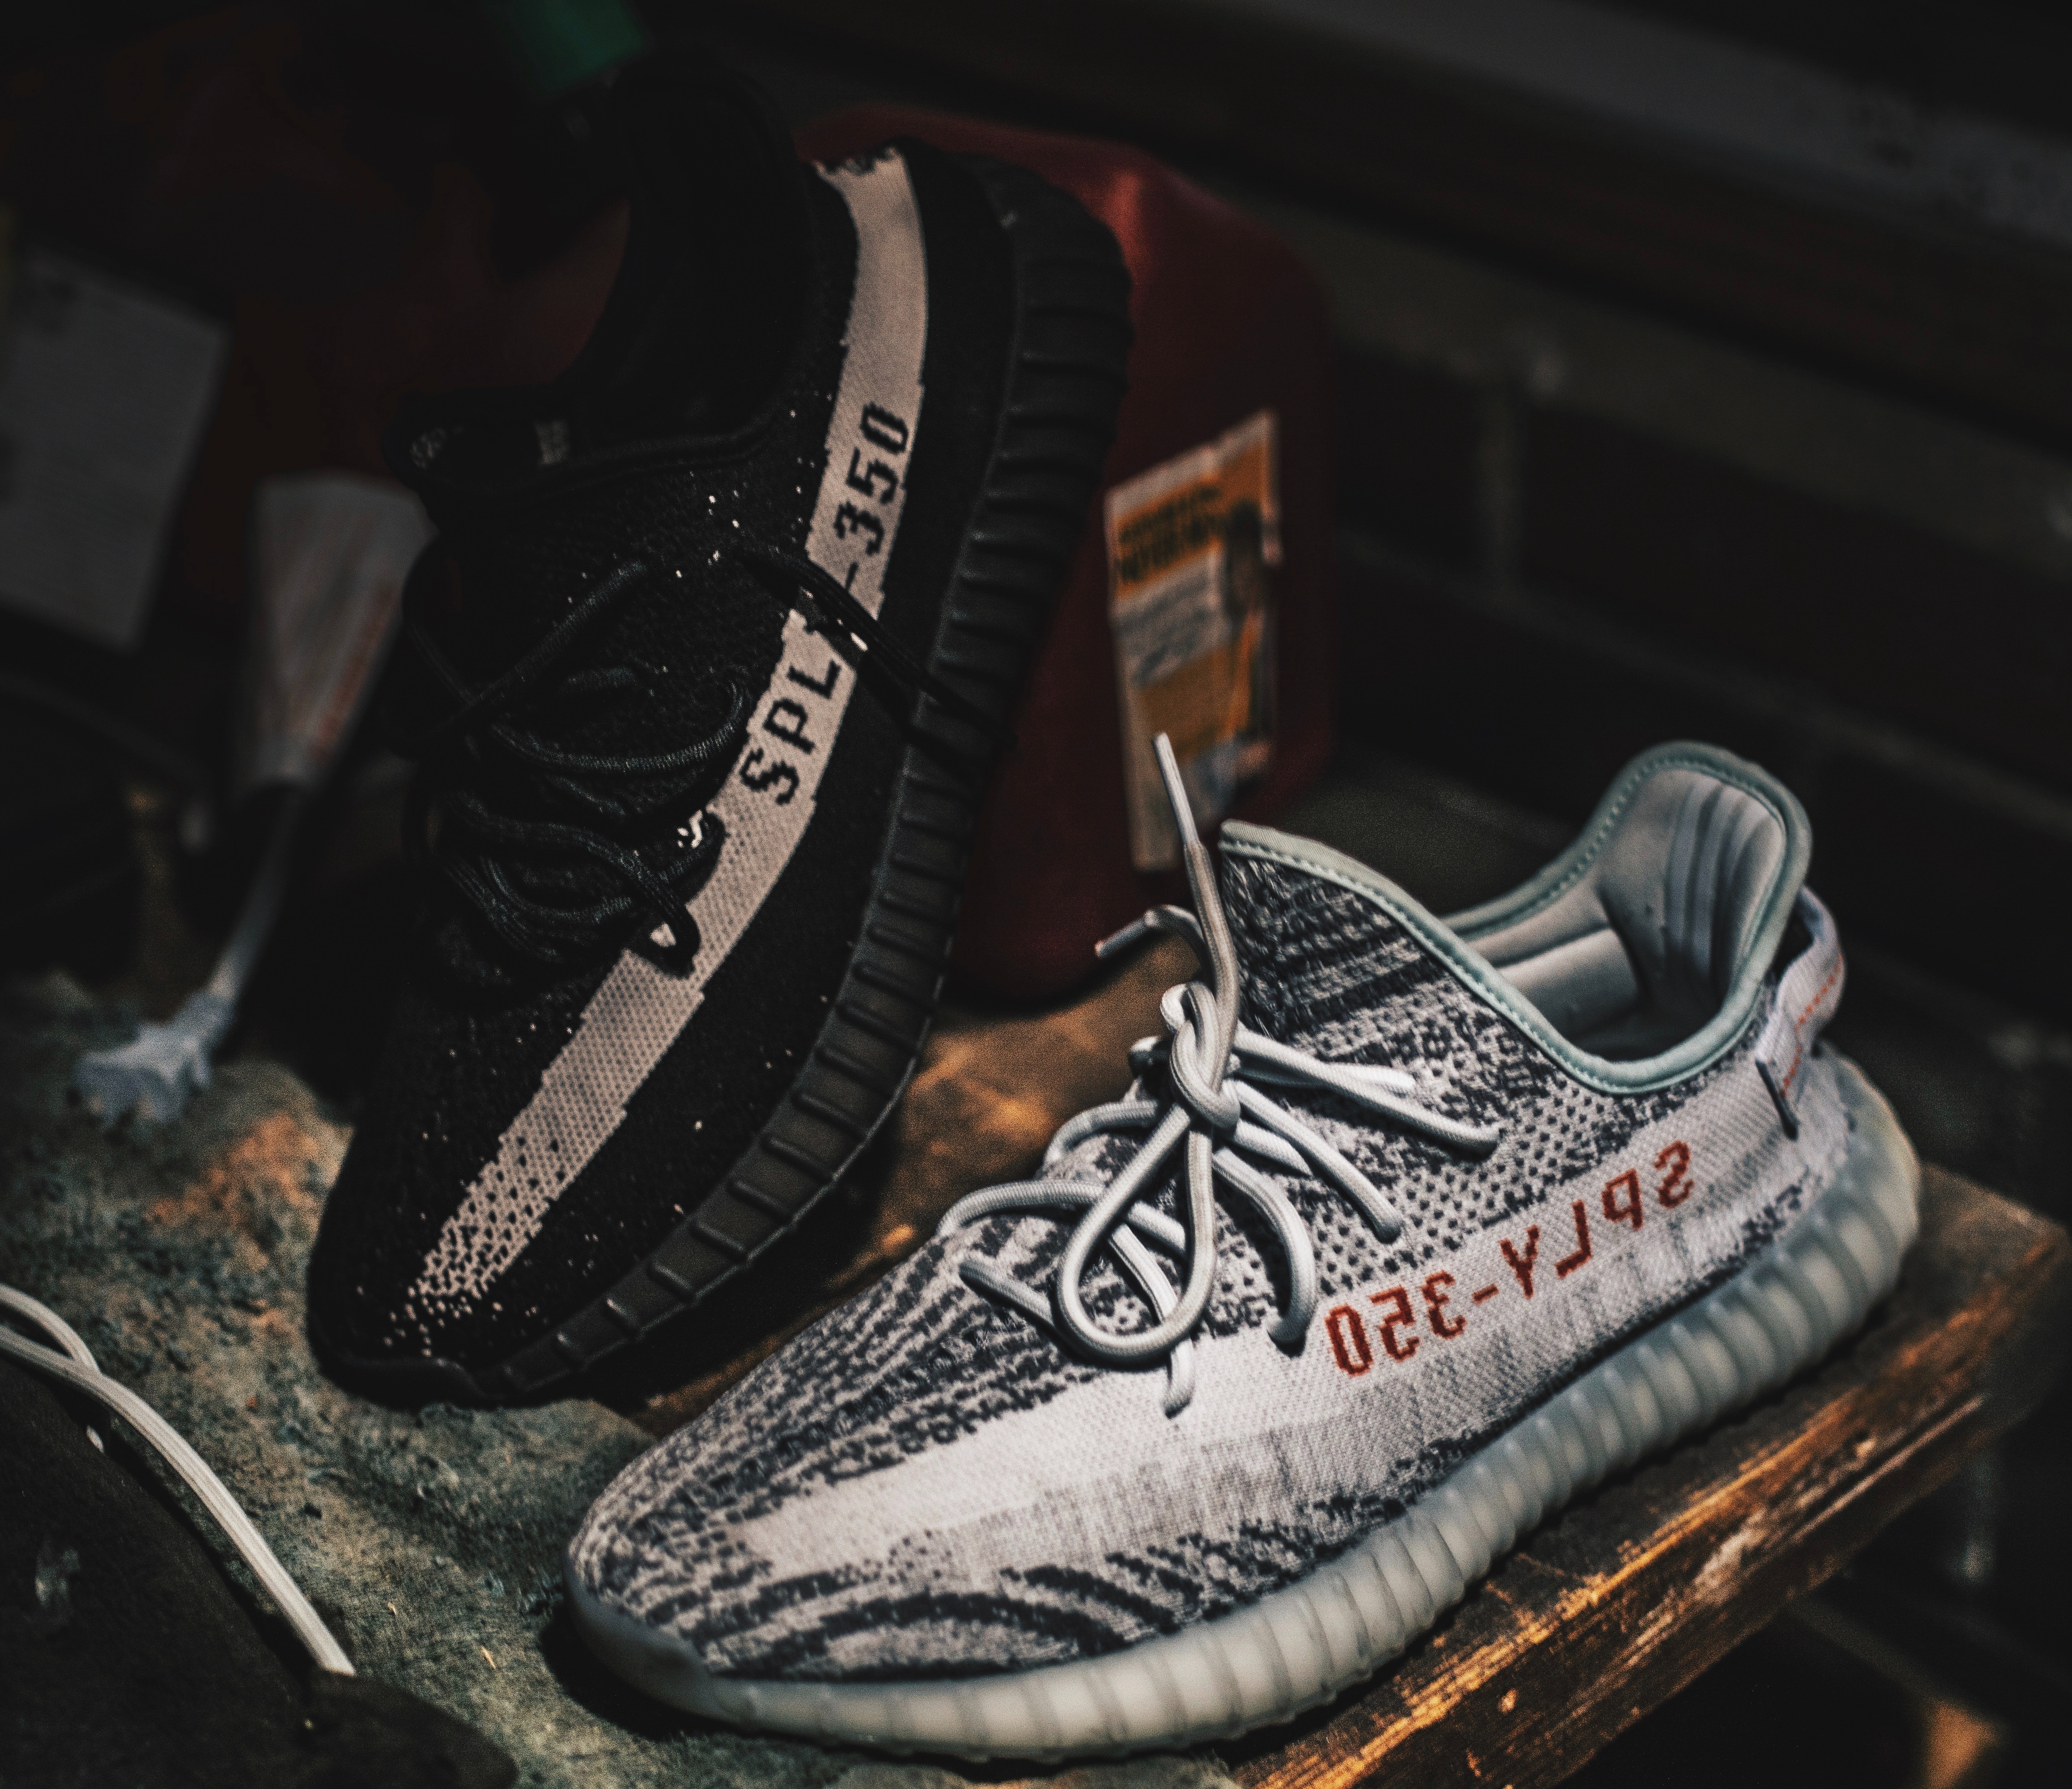
footwear, shoe, black, sneakers, walking shoe, cool, font, athletic shoe, Plimsoll shoe, brand, outdoor shoe, sportswear, skate shoe